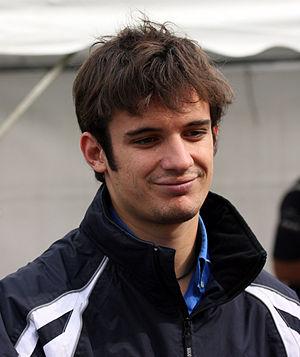
Sergio Hernández est un pilote automobile espagnol né le 6 décembre 1983. Il a remporté une victoire dans le championnat du monde des voitures de tourisme en 2009 à Brno.